Emmanuelle Vo-Dinh

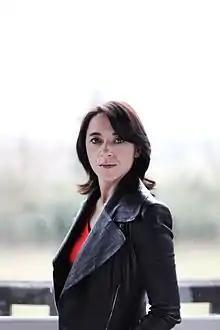
Emmanuelle Vo-Dinh

Emmanuelle Vo-Dinh is a choreographer and director of Le Phare, Centre Chorégraphique National du Havre Haute-Normandie.